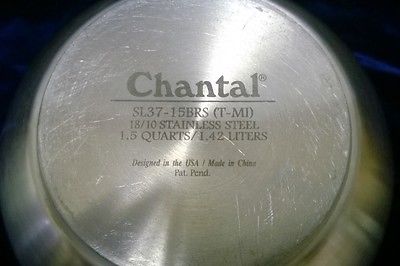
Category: kettle